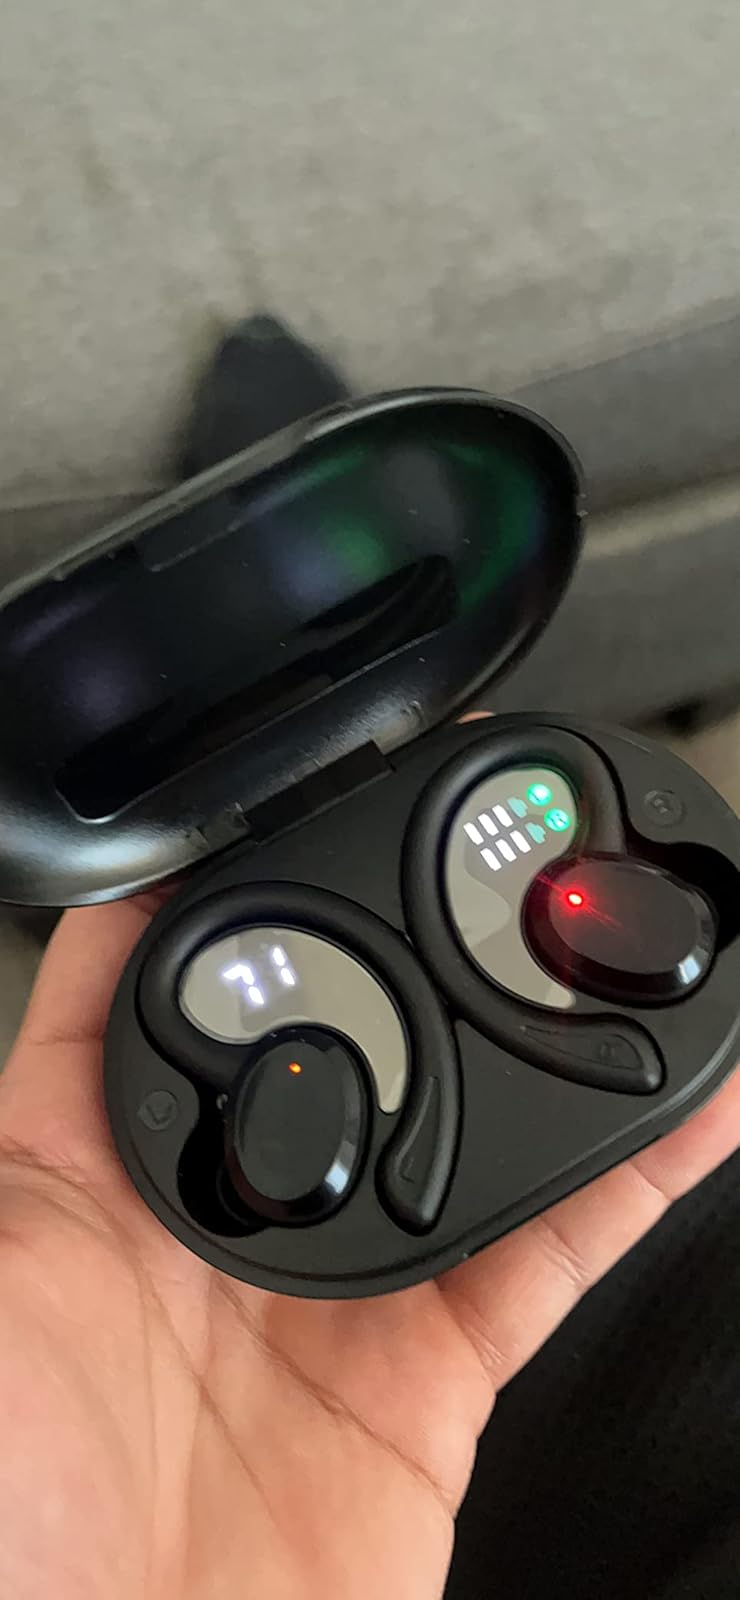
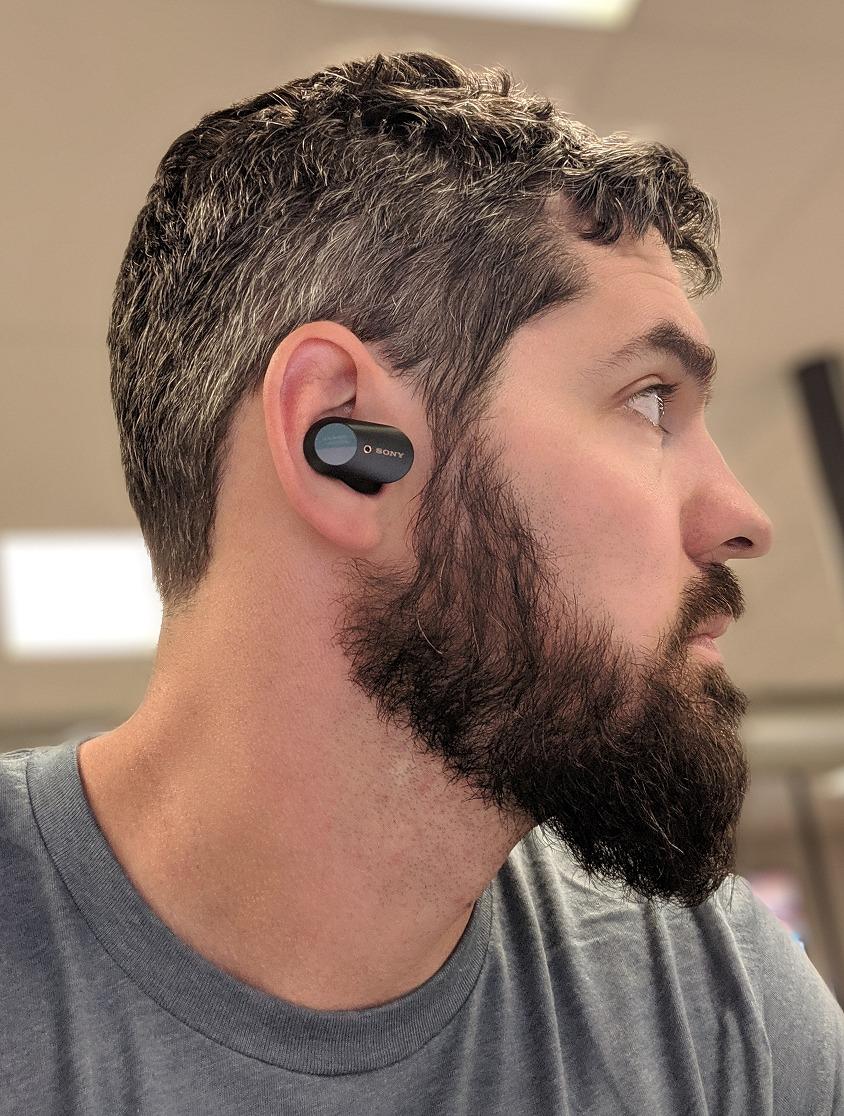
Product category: earbuds
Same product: no